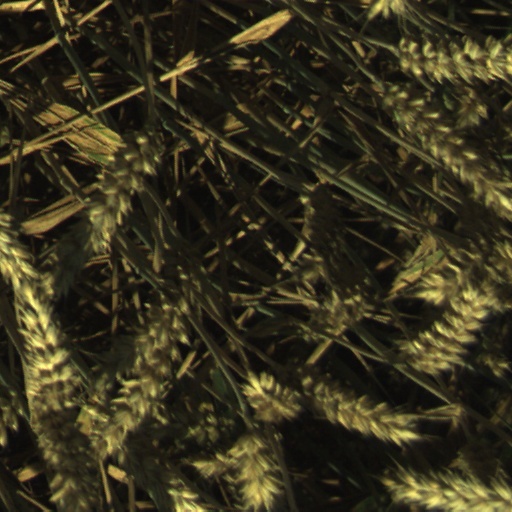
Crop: wheat